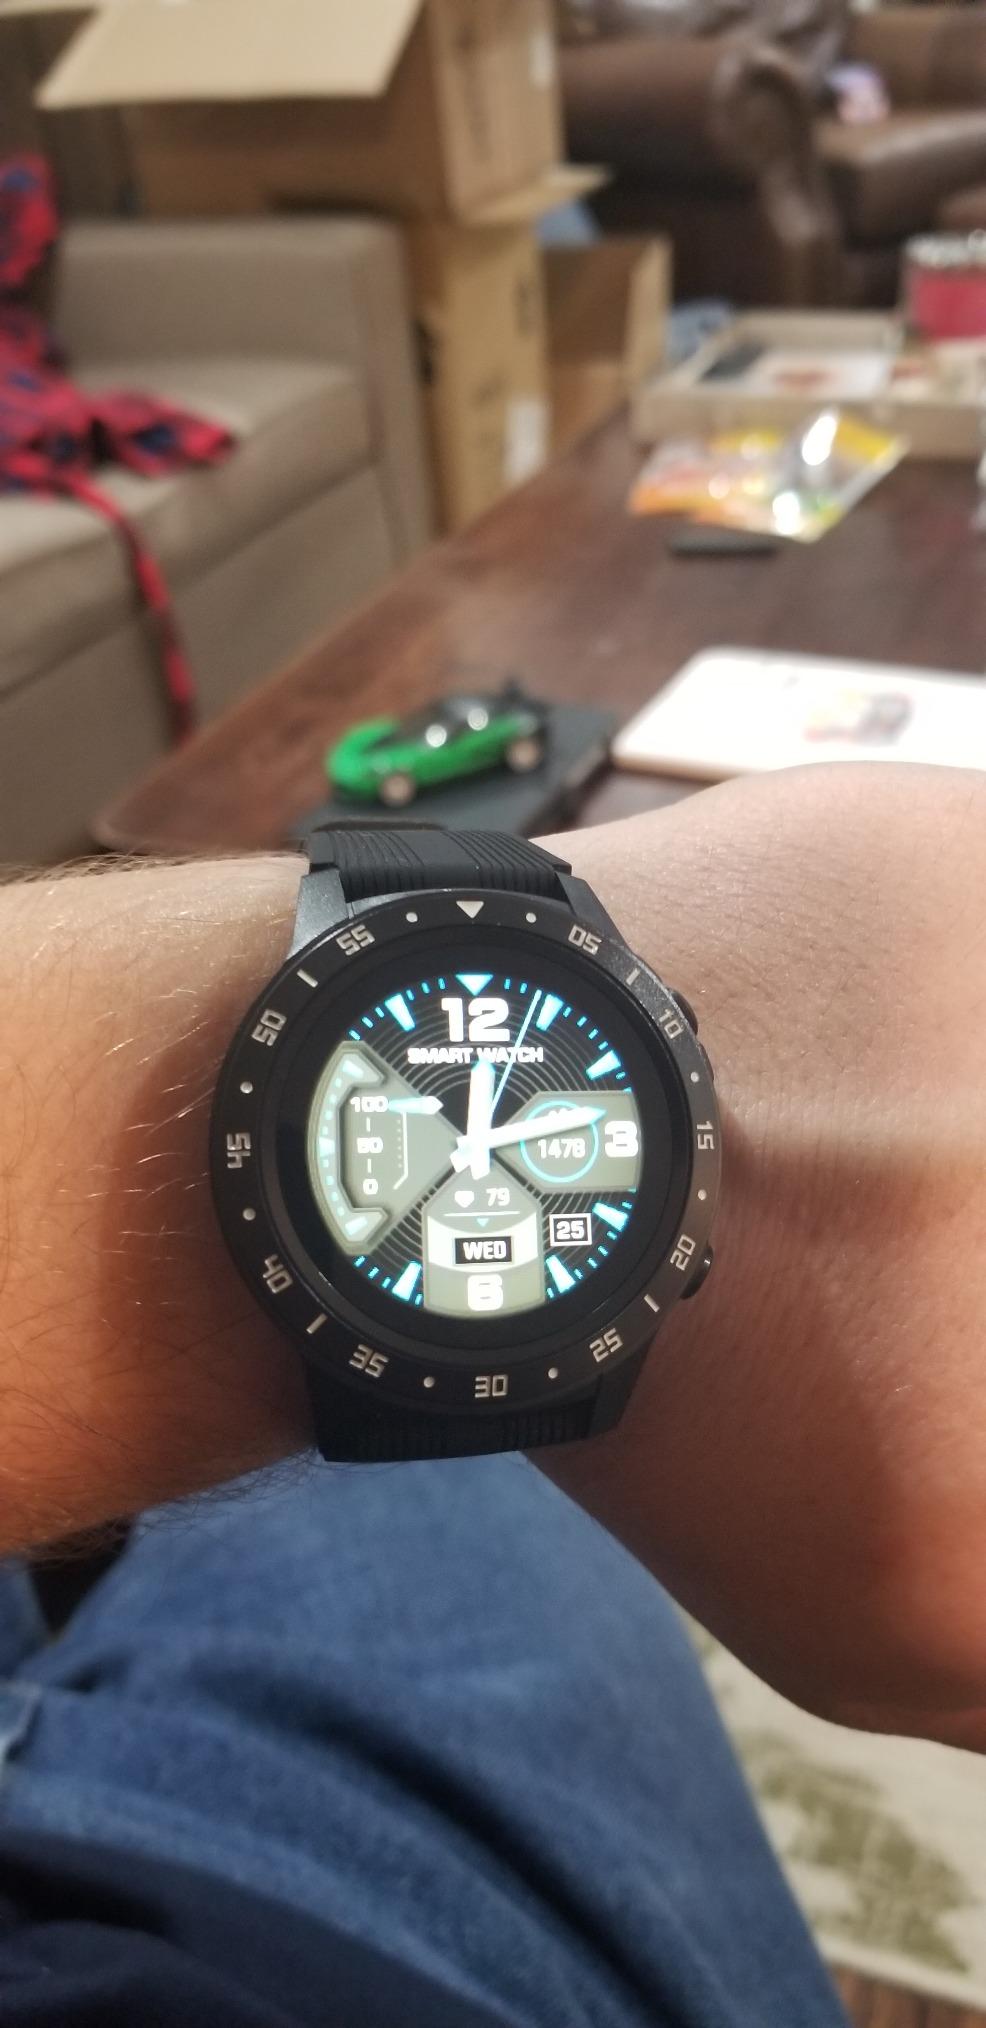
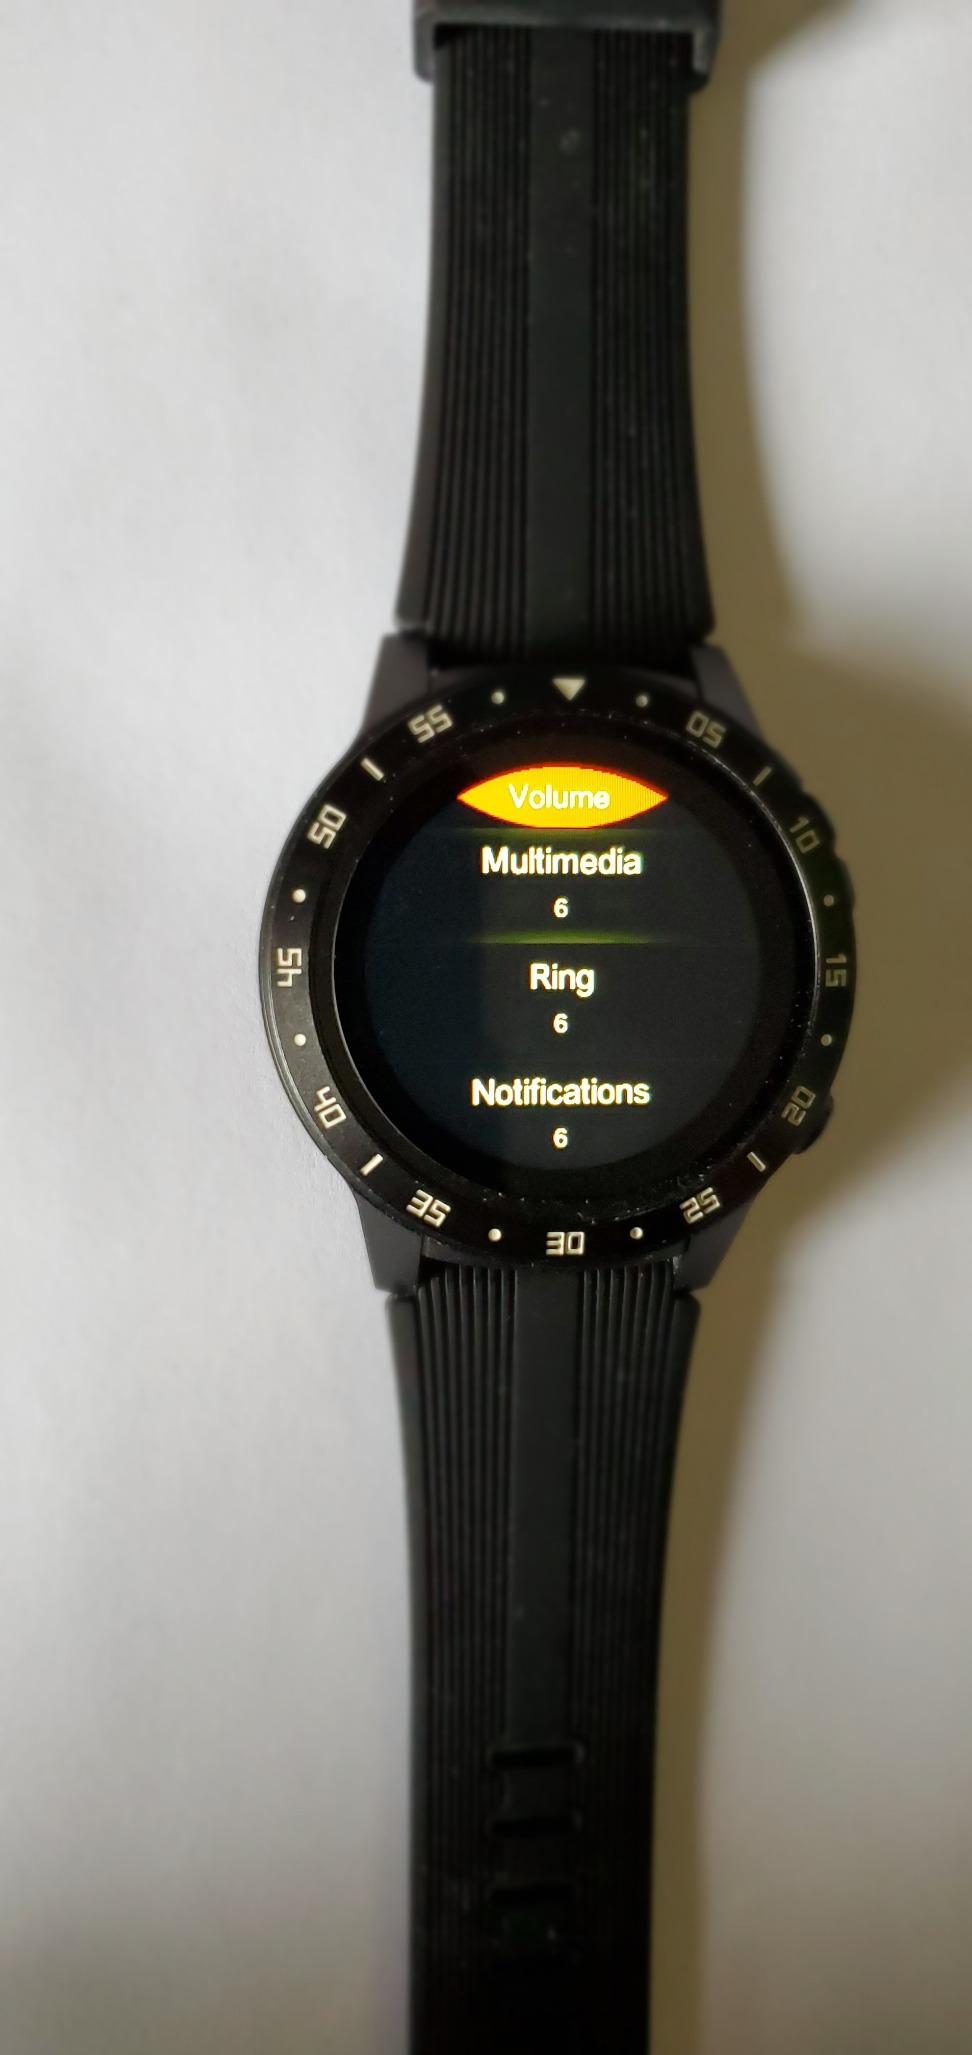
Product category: smartwatch
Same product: yes